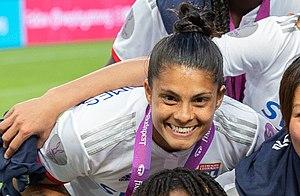
Sole Jaimes, de son nom entier Florencia Soledad Jaimes, née le 20 janvier 1989 à Nogoyá en Argentine, est une footballeuse internationale évoluant au poste d'attaquante avec le Santos FC.